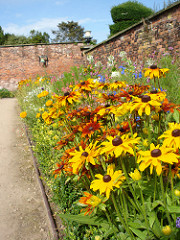
Flower: sunflower